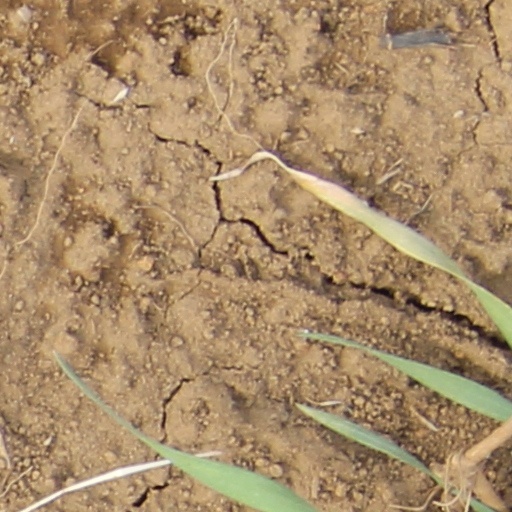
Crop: wheat